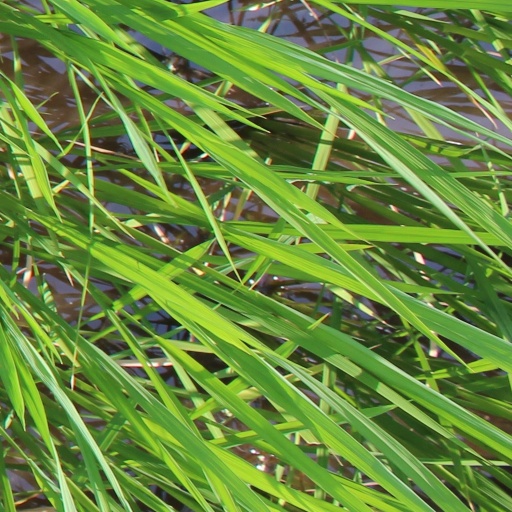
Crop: rice